Matt Mortensen

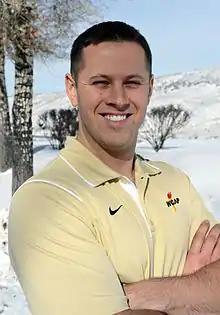
Mortensen in 2013

Matthew "Matt" Mortensen (born December 11, 1985) is an American luger who has been competing since 2000. His best Luge World Cup season finish was silver in both the Lake Placid, United States, and Altenberg, Germany, World Cups in 2016–2017. Mortensen and teammate Jayson Terdiman finished the 2016–2017 season ranked 3rd internationally.